John H. Wheeler

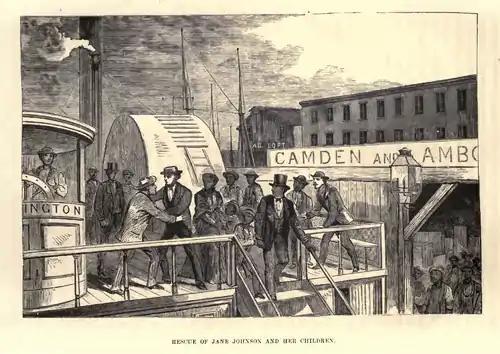
"Rescue of Jane Johnson and her children, July 18, 1855." Illustration from William Still, "The Underground Railroad" (1872).

Wheeler had at least two slaves evade his control and gain freedom: Jane Johnson escaped with her two sons in July 1855, while traveling with Wheeler and his family in Philadelphia, en route to Nicaragua. He was taking her to serve his family while he was posted as US Minister to Nicaragua. Pennsylvania was a free state; if masters voluntarily brought slaves to the state, its law considered them to be free. The Vigilance Committee of the Pennsylvania Anti-Slavery Society acted to advise slaves of their rights and assist them to freedom.